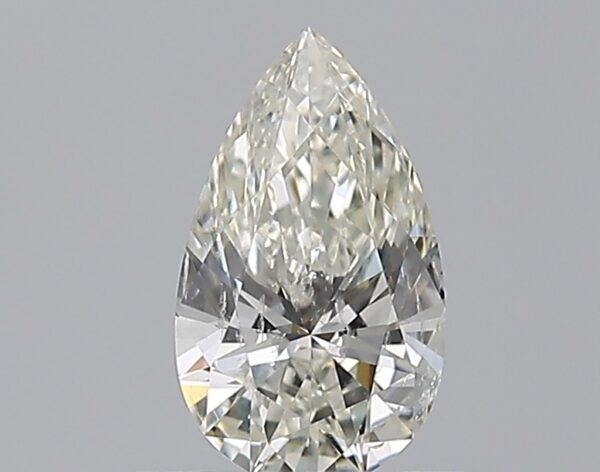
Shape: pear
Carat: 0.5
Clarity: SI2
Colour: I
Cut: EX
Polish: EX
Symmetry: EX
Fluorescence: F
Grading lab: GIA
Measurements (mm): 7.42 x 4.36 x 2.67